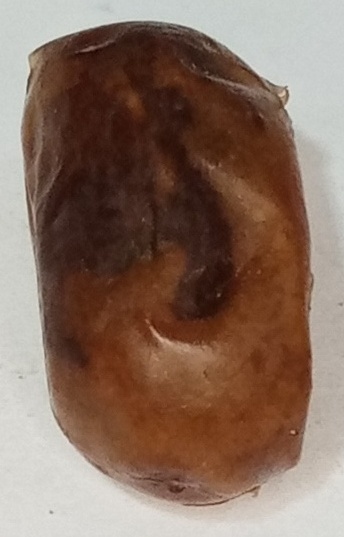
Variety: fasli-toto
Size: large
Grade: grade-1